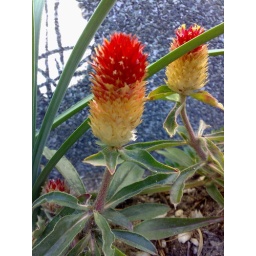
I found pretty flowers near my house and took the photo with my Nokia N73.